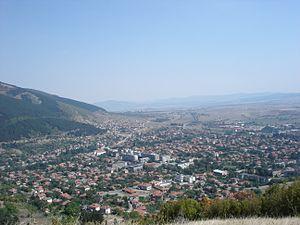
Tvarditsa est une ville bulgare de l’obchtina de Tvarditsa, située dans l’oblast de Sliven.